Yellow (Coldplay song)

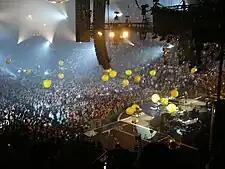

"Yellow" and "Shiver" were initially released as EPs in the spring of 2000 along with the songs "Help Is Round the Corner" and "No More Keeping My Feet on the Ground", the third taken from the band's debut 1998 EP, "Safety". In the United States, it was released as the lead single from the album. In October 2000, the track was sent to US college and alternative radio outlets. The band released a limited-edition CD, "Mince Spies", which features a remix of "Yellow". It was pressed to 1,000 copies and issued only to fans and journalists.